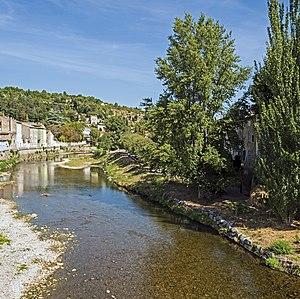
Bédarieux est une commune française, située dans le département de l'Hérault en région Occitanie. La ville, entourée des monts d'Orb, adossée au plateau de l'Escandorgue dans le parc naturel régional du Haut-Languedoc, est le point de rencontre des habitants d’un bassin de vie qui s’étend sur 30 communes où vivaient 25 000 habitants en 2012. Bédarieux est située à proximité des autoroutes A9 et A75.